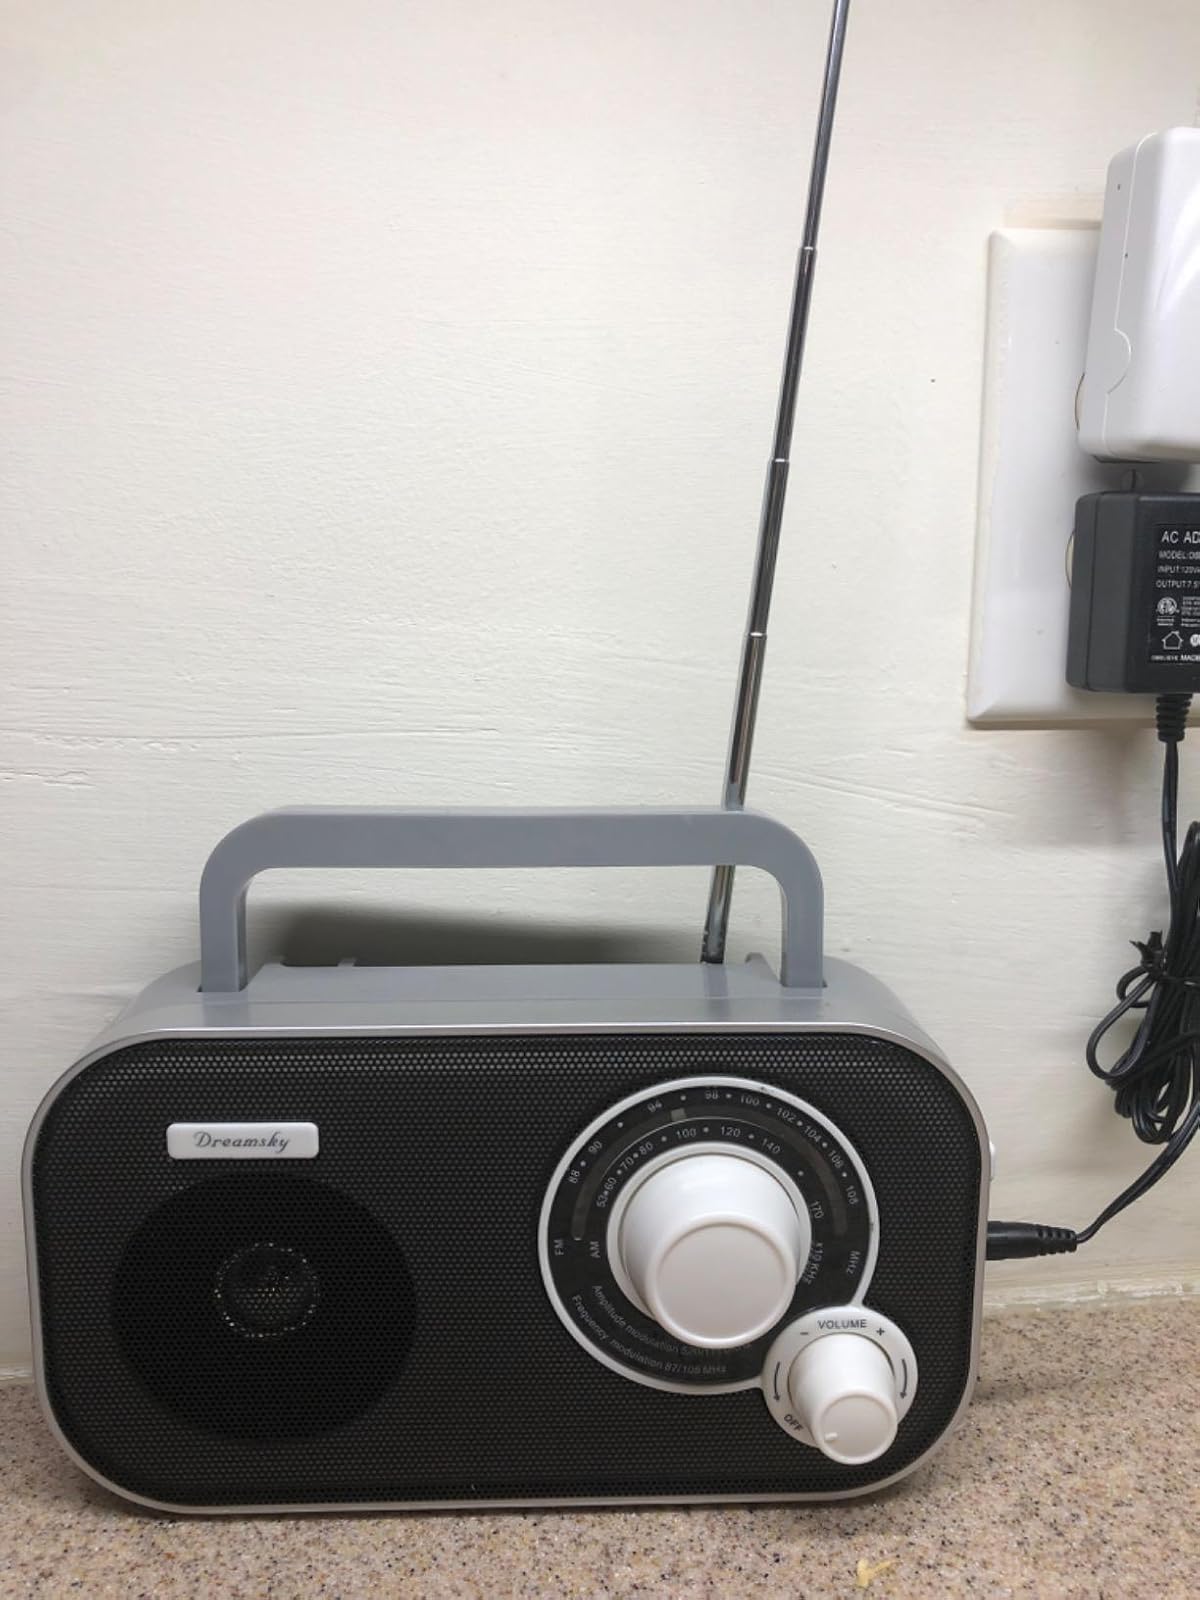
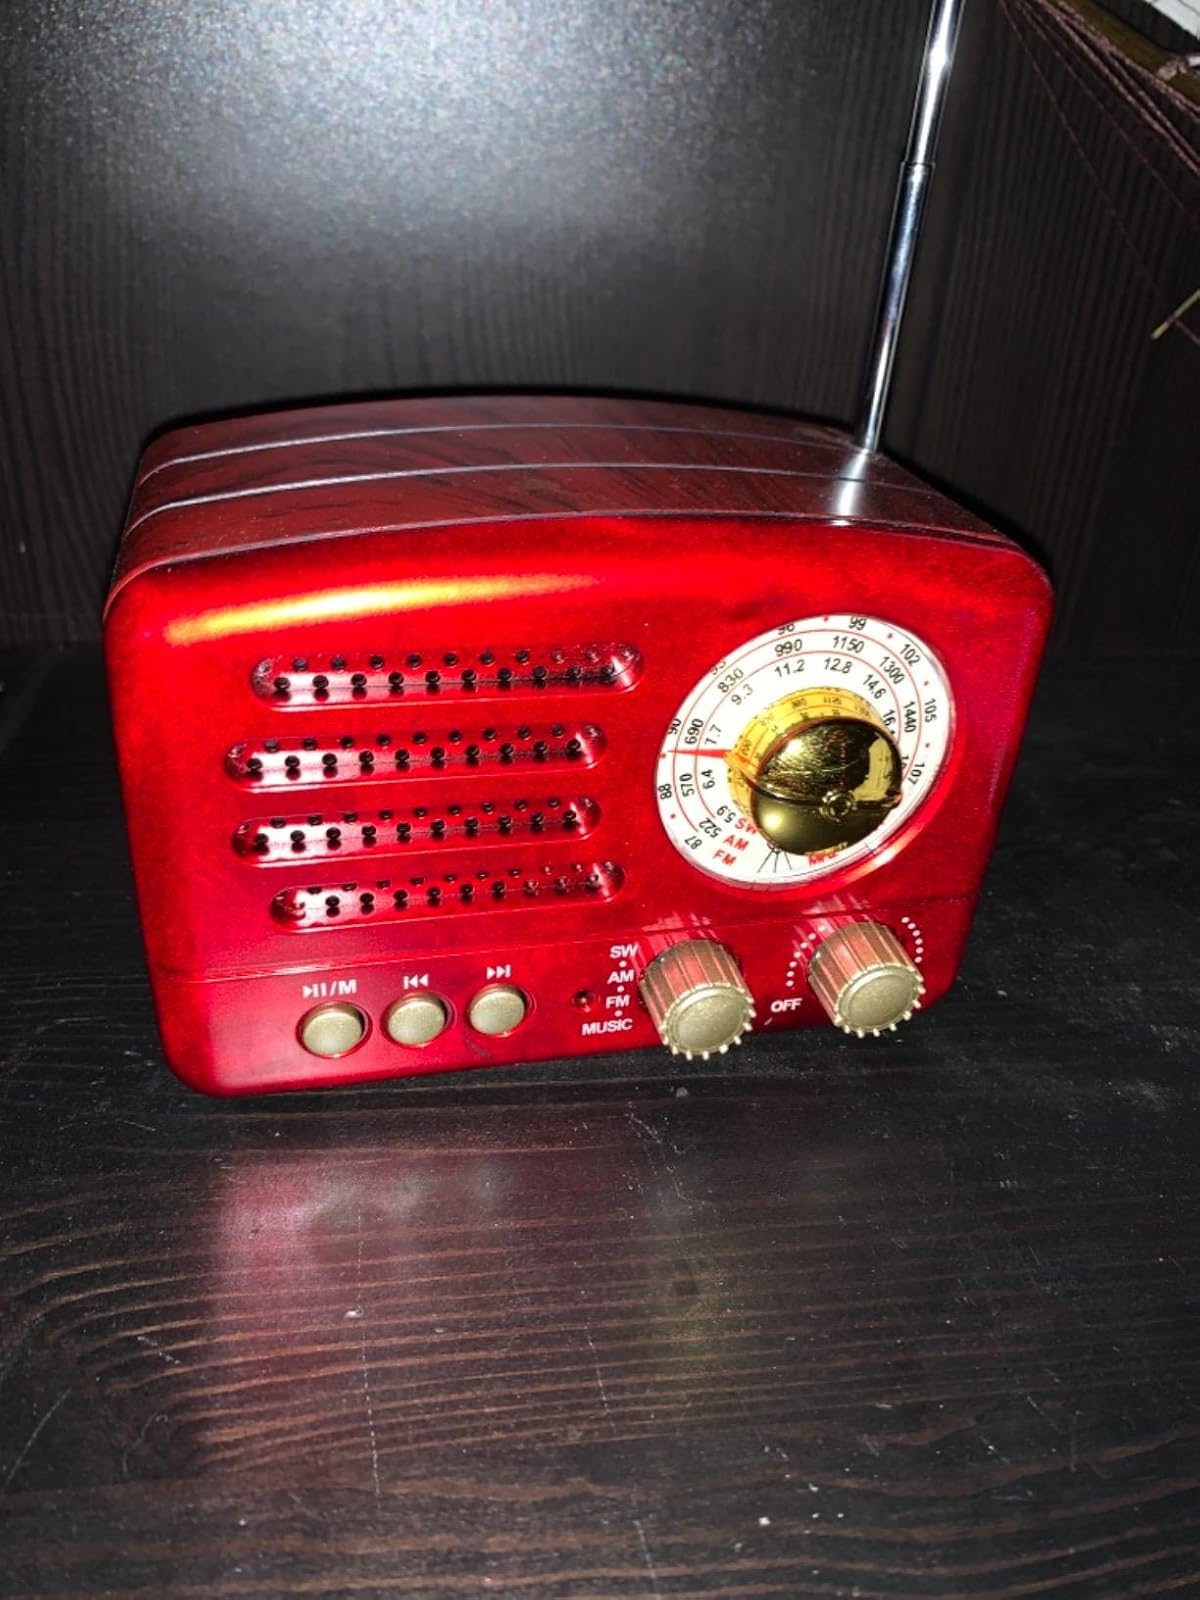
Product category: radio
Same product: no